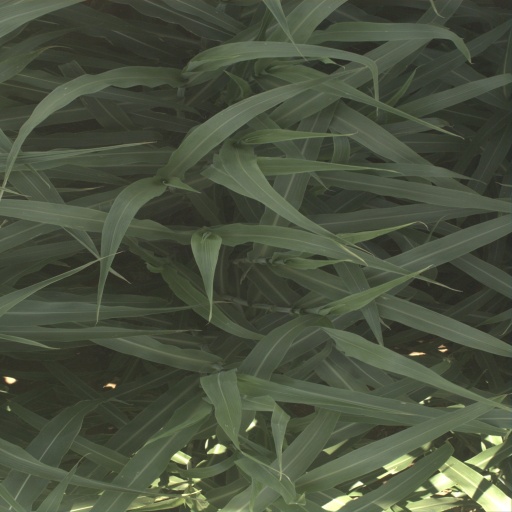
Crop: sorghum